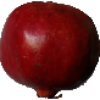
Label: pomegranate